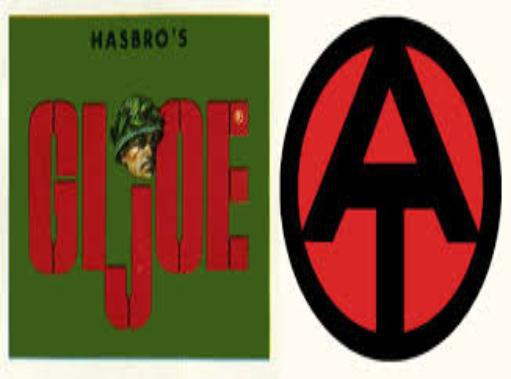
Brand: g.i. joe
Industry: Leisure